Kerygma

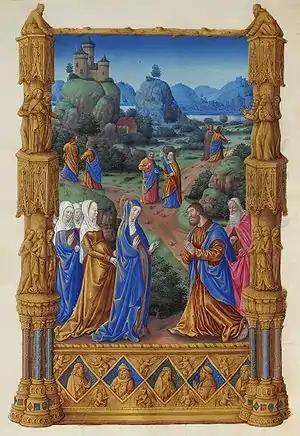
"The Apostles Going Forth to Preach" (Très Riches Heures du Duc de Berry)

The Catholic Church under Pope Francis strongly emphasized the importance of the kerygma as the center of all evangelization and work of renewal, formulating it as "Jesus loves us, died for us, is alive and near us", and extolling it as the wisest and truest proclamation and stating that "all Christian formation consists of entering more deeply into the kerygma."